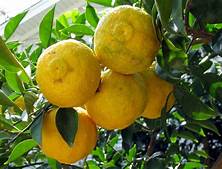
Label: lemon